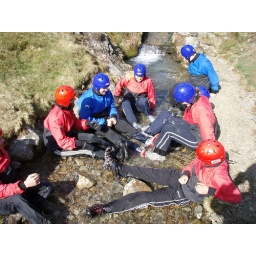
We all started by sliding in here, sitting down and getting wet. Cripes the water was cold!